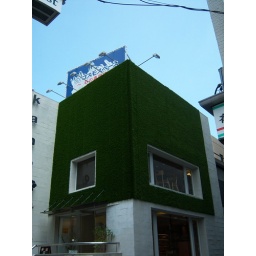
The corner of this building is completely covered in plant matter- it looked like a soft carpet.